Bassar

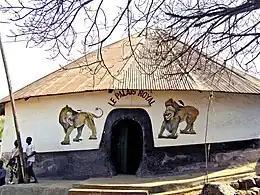
Bassar Royal Palace

Bassar was originally a centre for iron making. It now is known as the yam capital of Togo. Bassar is best known for producing the Labaco variety of yam which is the preferred type for making fufu, a staple of Togolese cuisine.